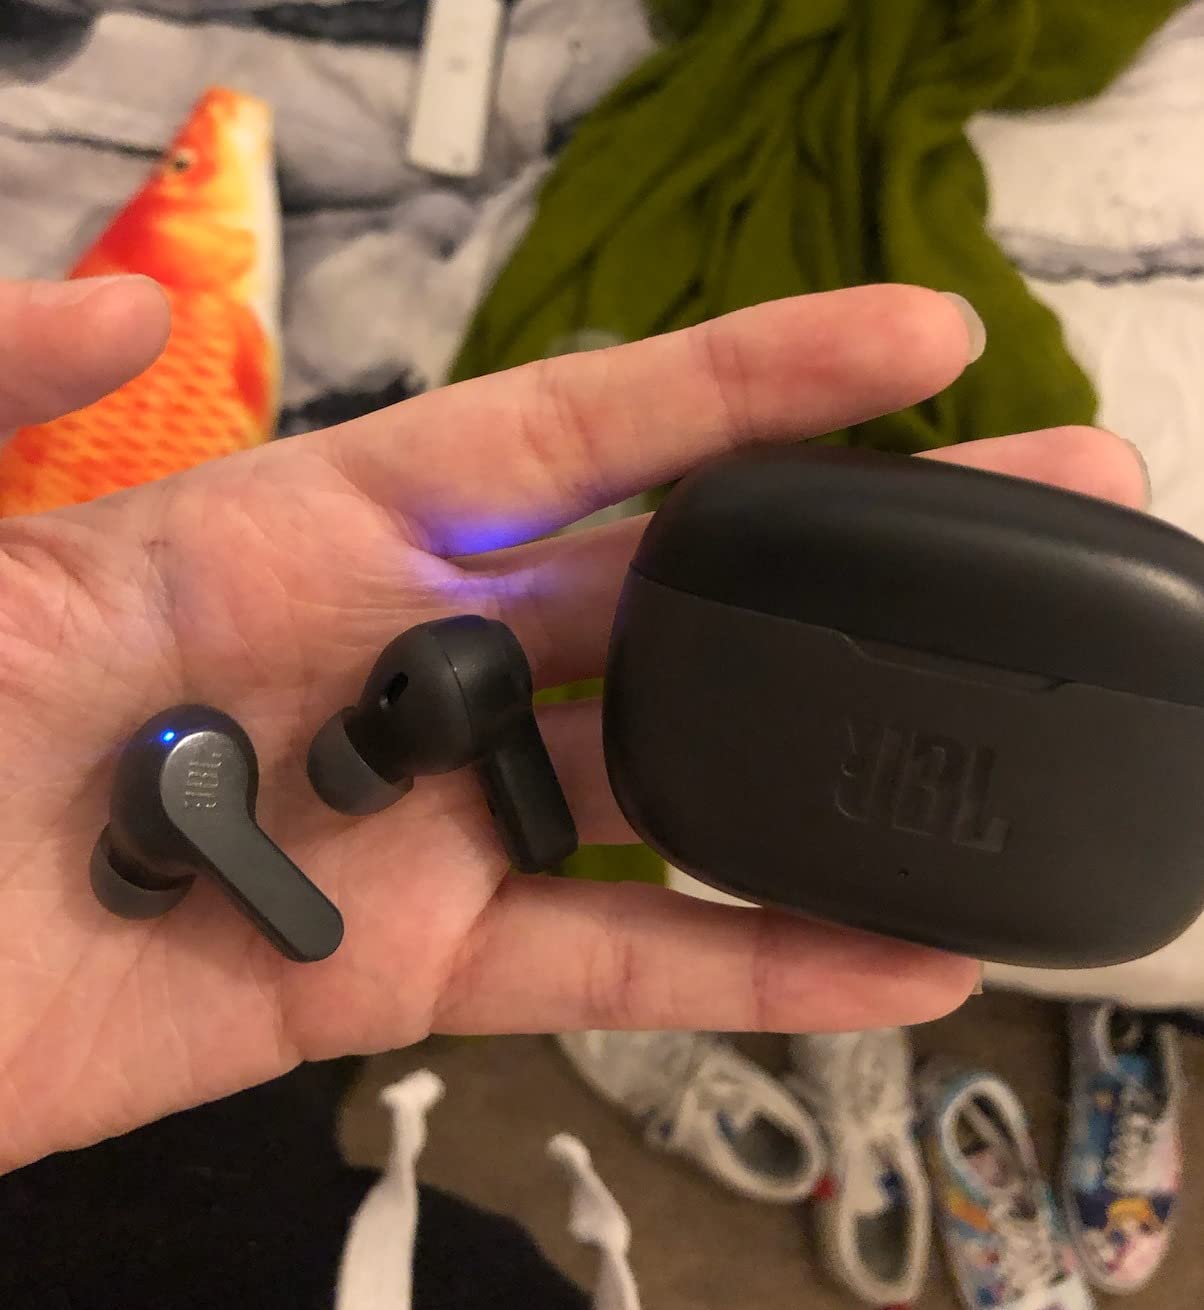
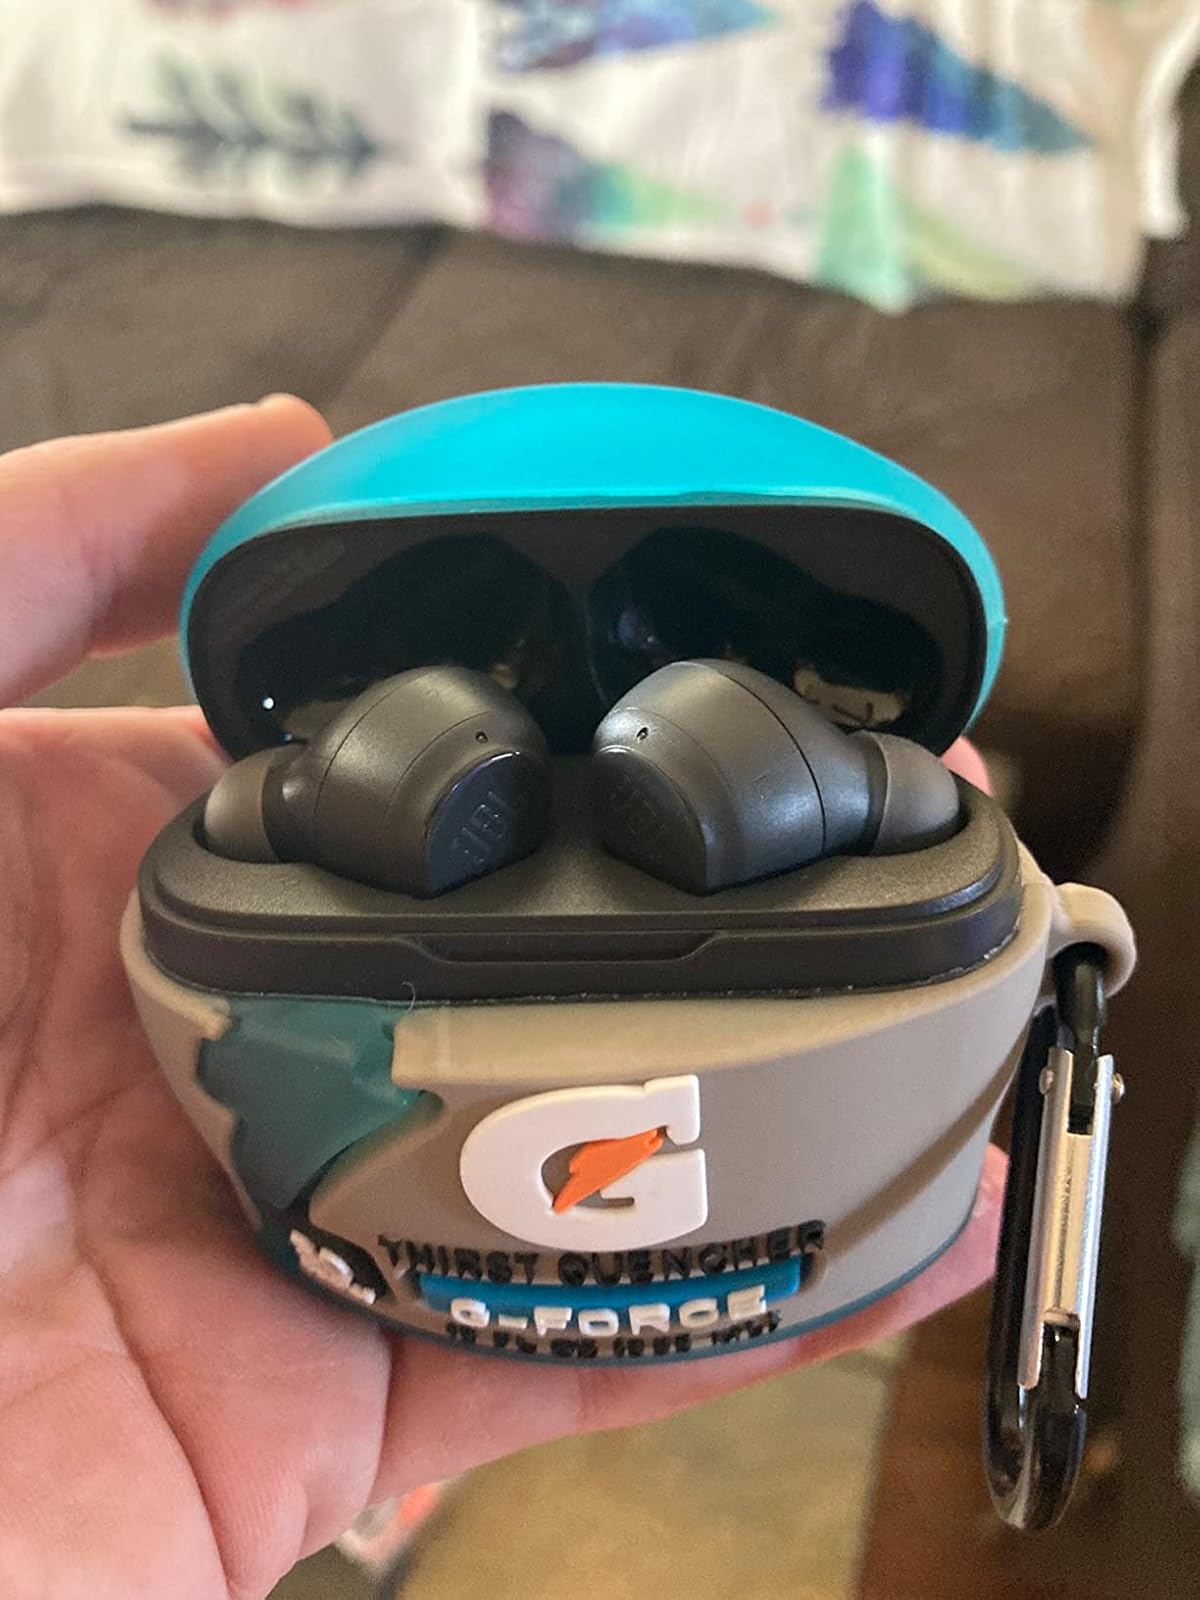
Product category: earbuds
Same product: yes